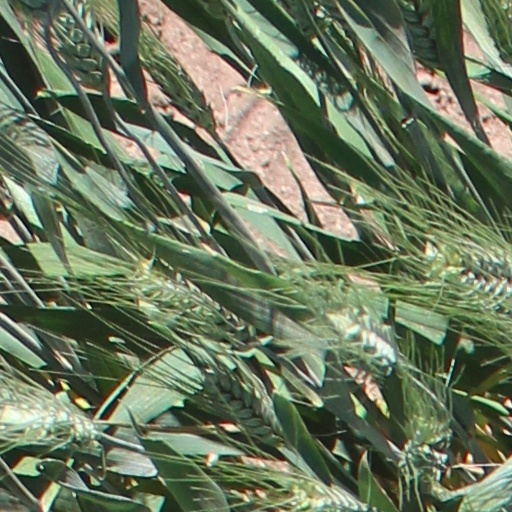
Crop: wheat